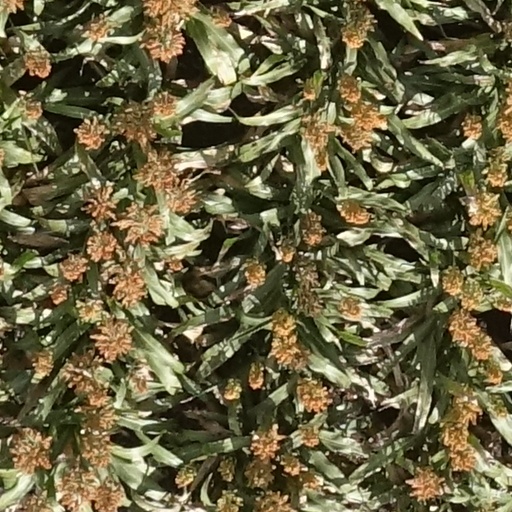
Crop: sorghum